2012 Benghazi attack

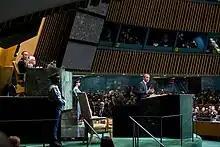
President Barack Obama addresses the United Nations General Assembly.

On September 12, U.S. President Barack Obama condemned "this outrageous attack" on U.S. diplomatic facilities and stated that "since our founding, the United States has been a nation that respects all faiths. We reject all efforts to denigrate the religious beliefs of others." After referring to "the 9/11 attacks", "troops who made the ultimate sacrifice in Iraq and Afghanistan", and "then last night, we learned the news of this attack in Benghazi" the President urged, "As Americans, let us never, ever forget that our freedom is only sustained because there are people who are willing to fight for it, to stand up for it, and in some cases, lay down their lives for it." He then went on to say,